2022–2023 mpox outbreak in Asia

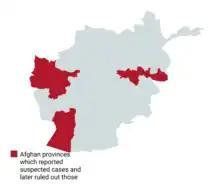
Afghanistan provinces in red reported suspected cases of mpox, but cases later tested negative, as of 5 June 2022

On 29 May, the Islamic Republic News Agency and other news agencies reported two suspected cases of mpox who came back from Iran in Nimruz Province citing local newspapers and the Ministry of Health and provincial health authorities.